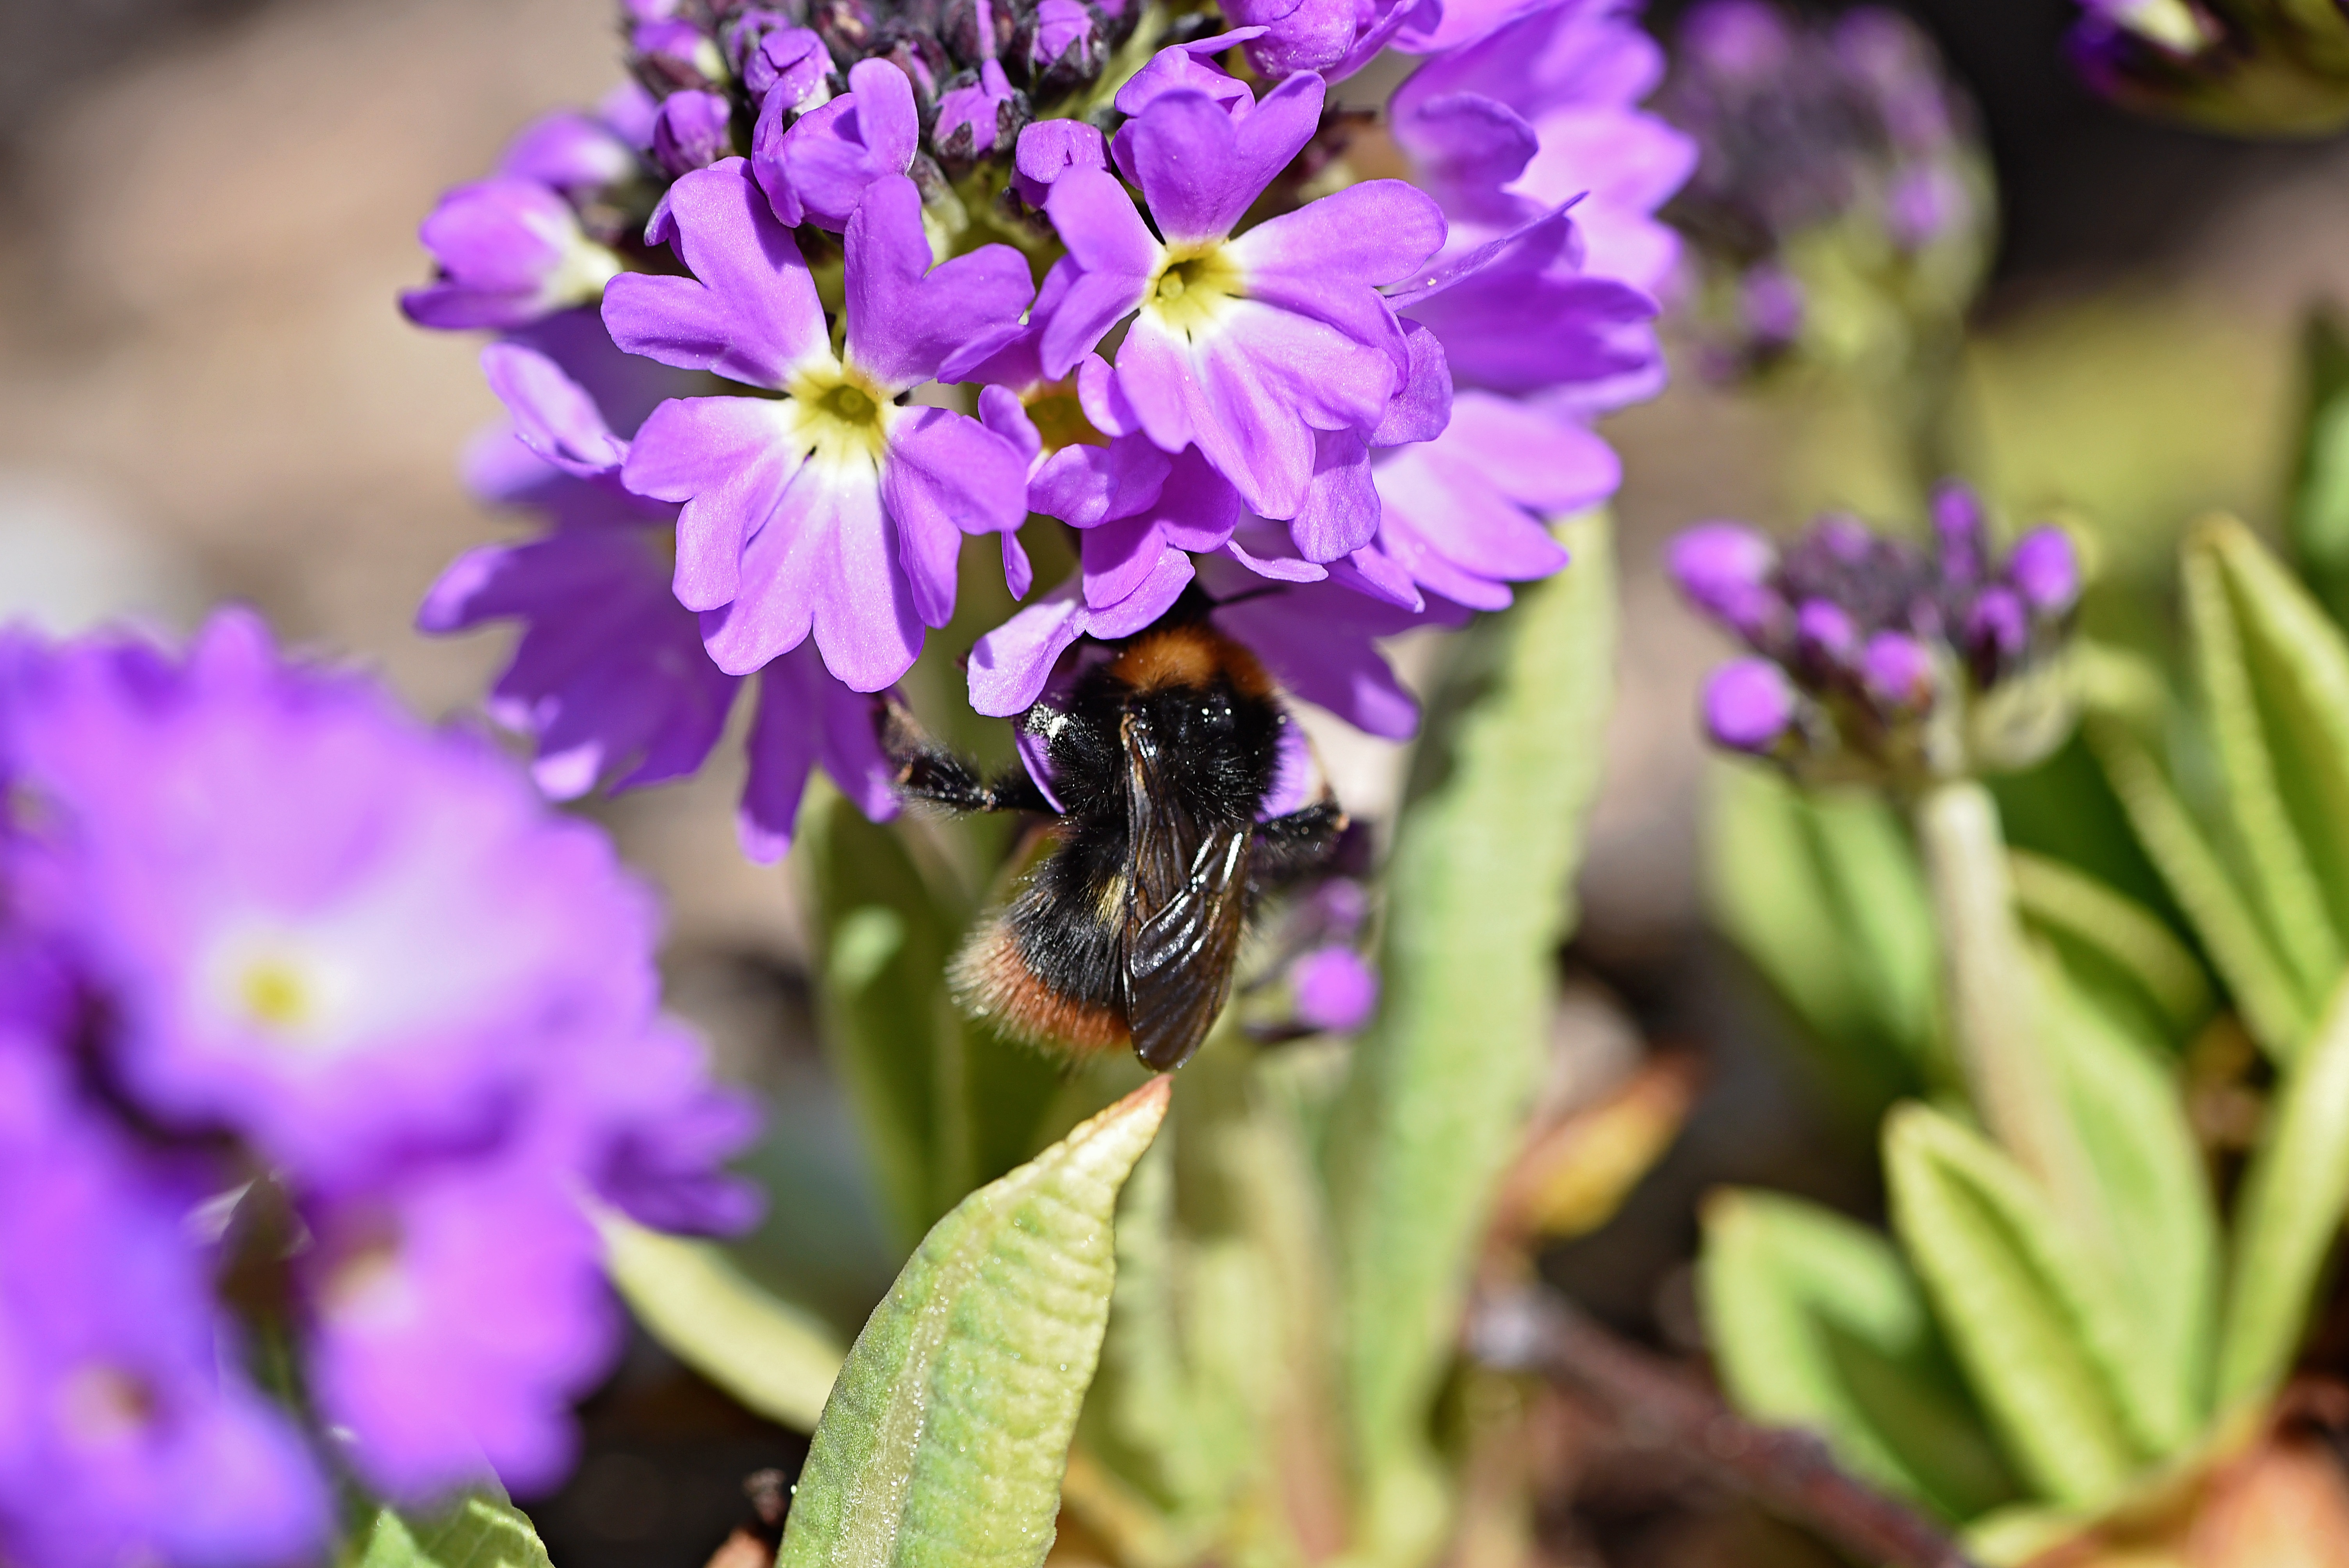
nature, blossom, plant, flower, purple, petal, insect, botany, garden, flora, fauna, invertebrate, wildflower, flowers, drumstick, bee, hummel, early bloomer, spring flower, nectar, macro photography, flowering plant, honey bee, pollinator, land plant, membrane winged insect